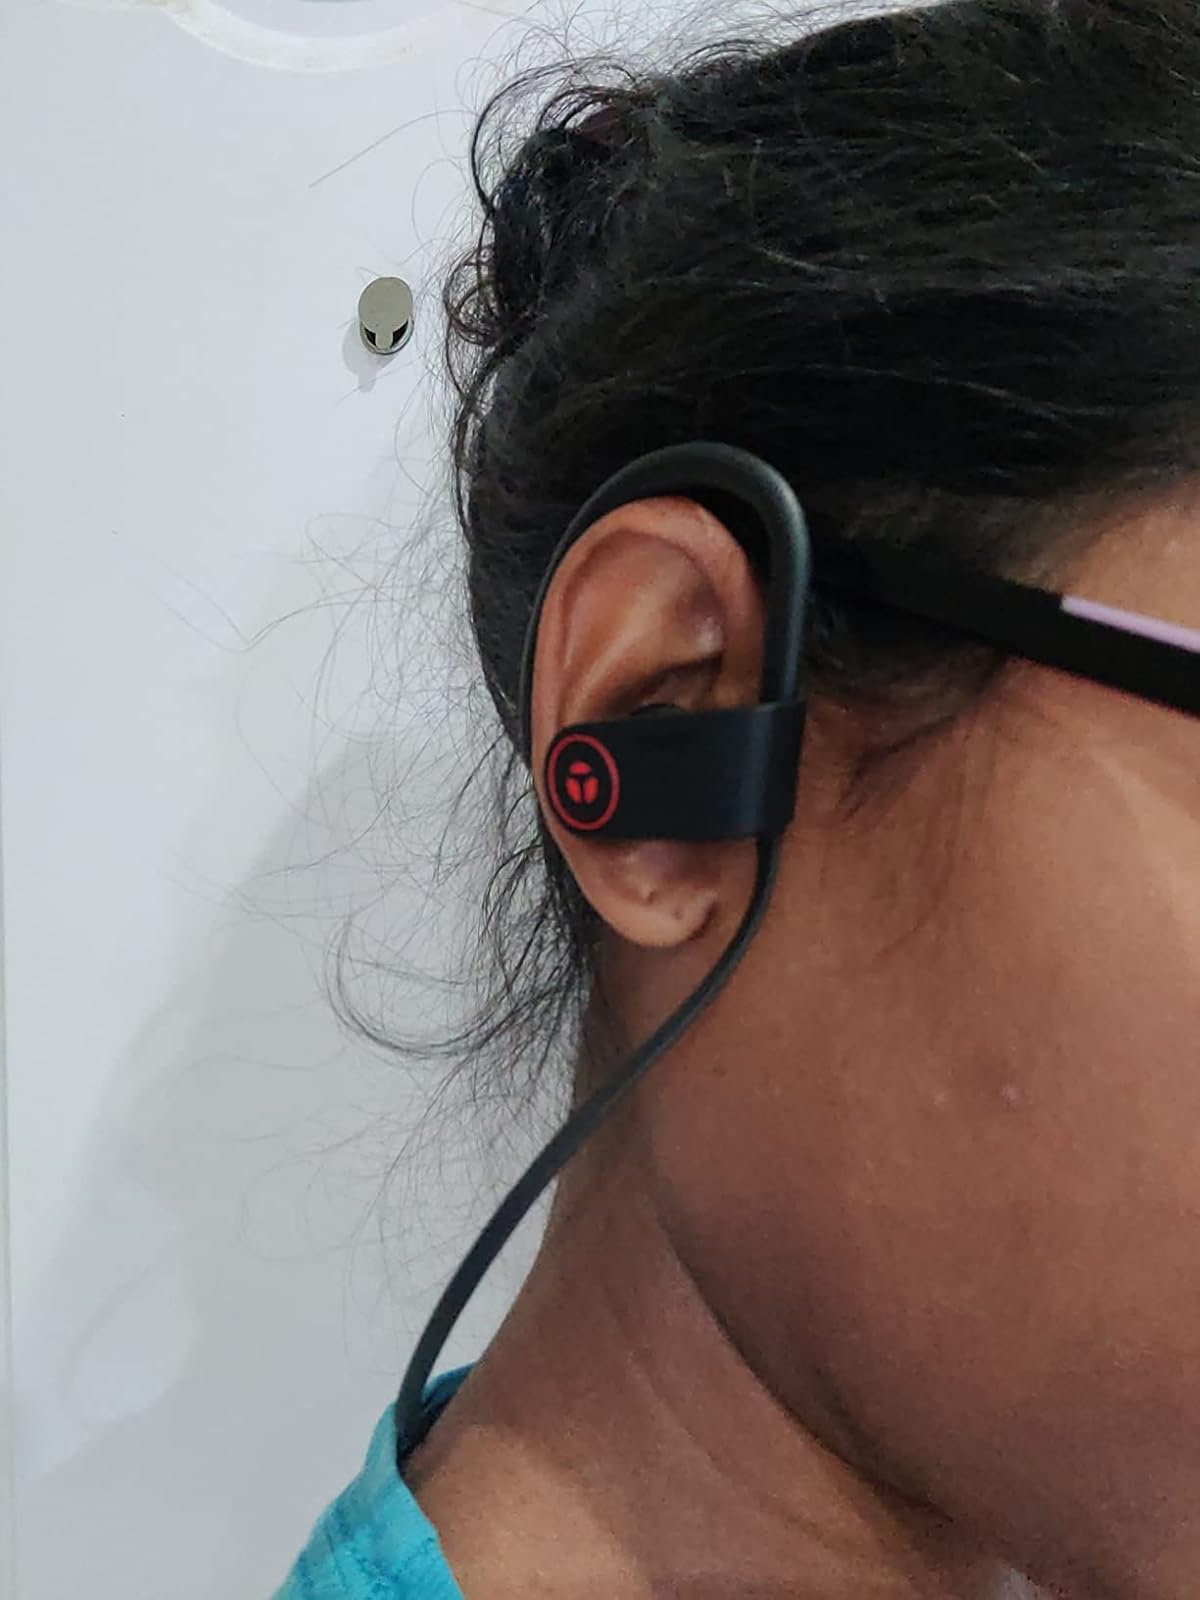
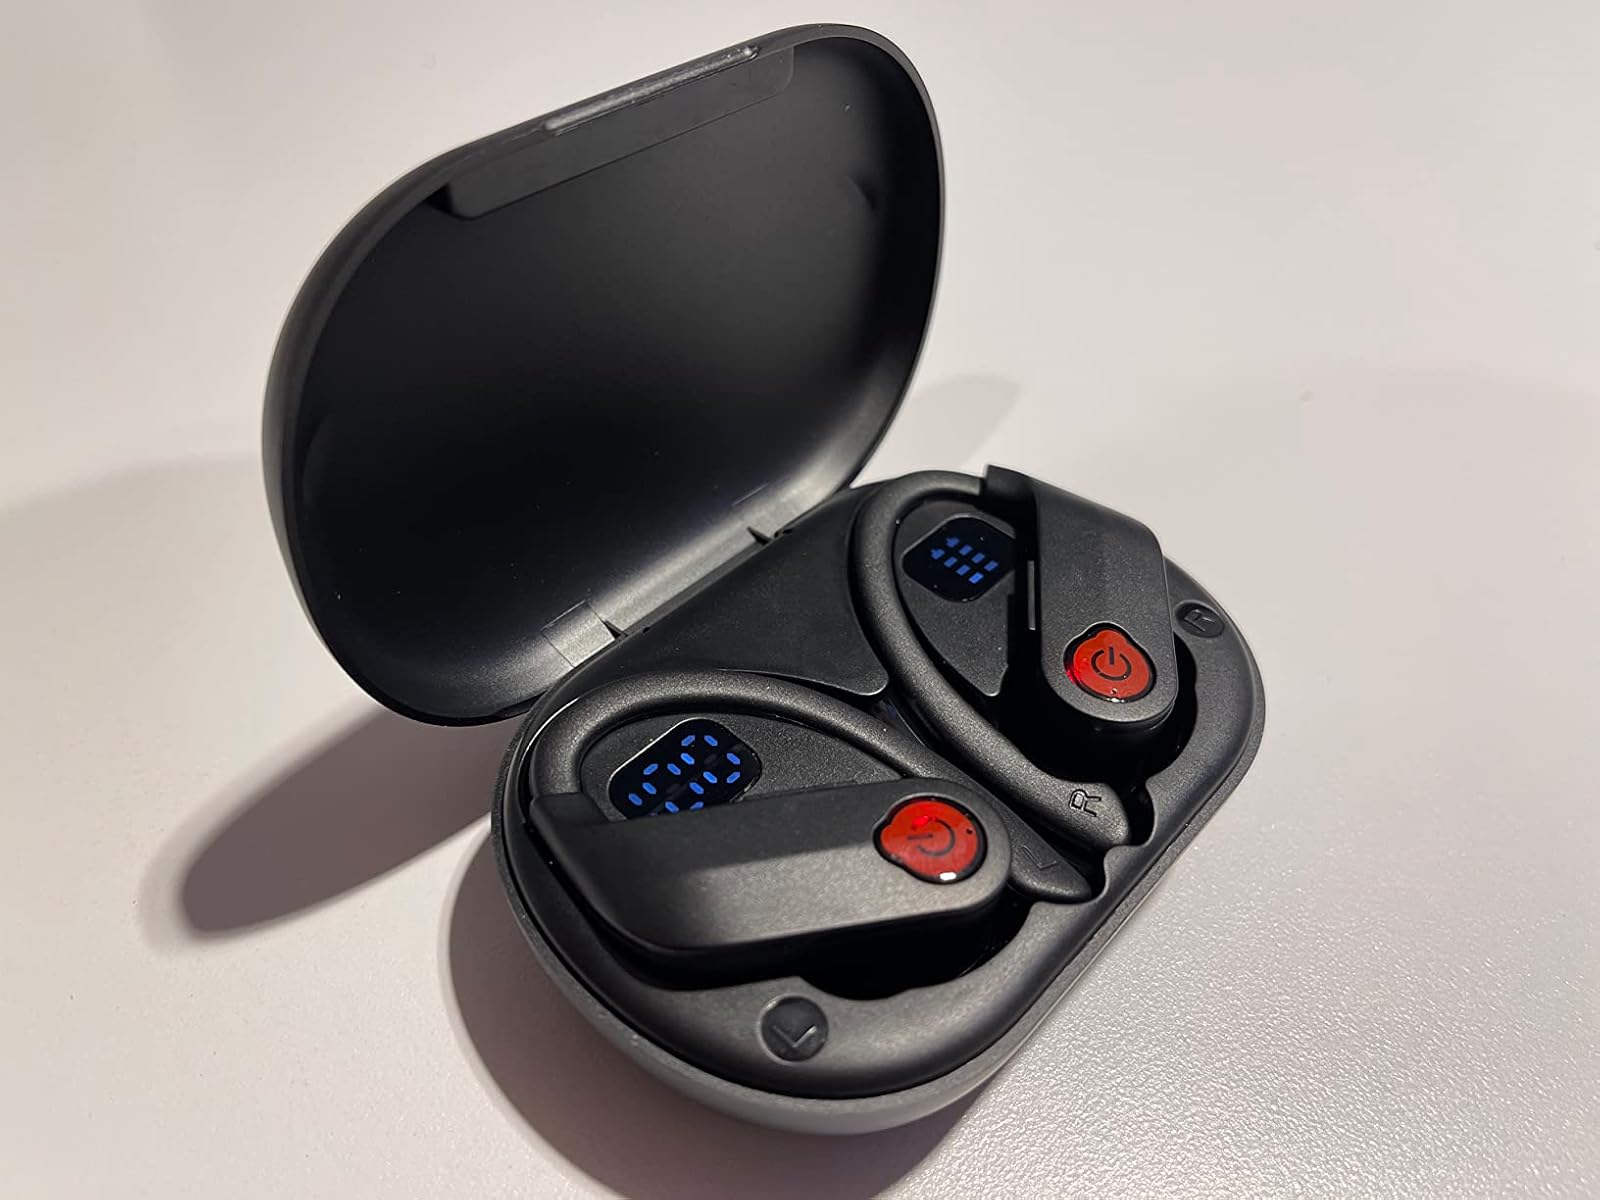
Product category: earbuds
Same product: no